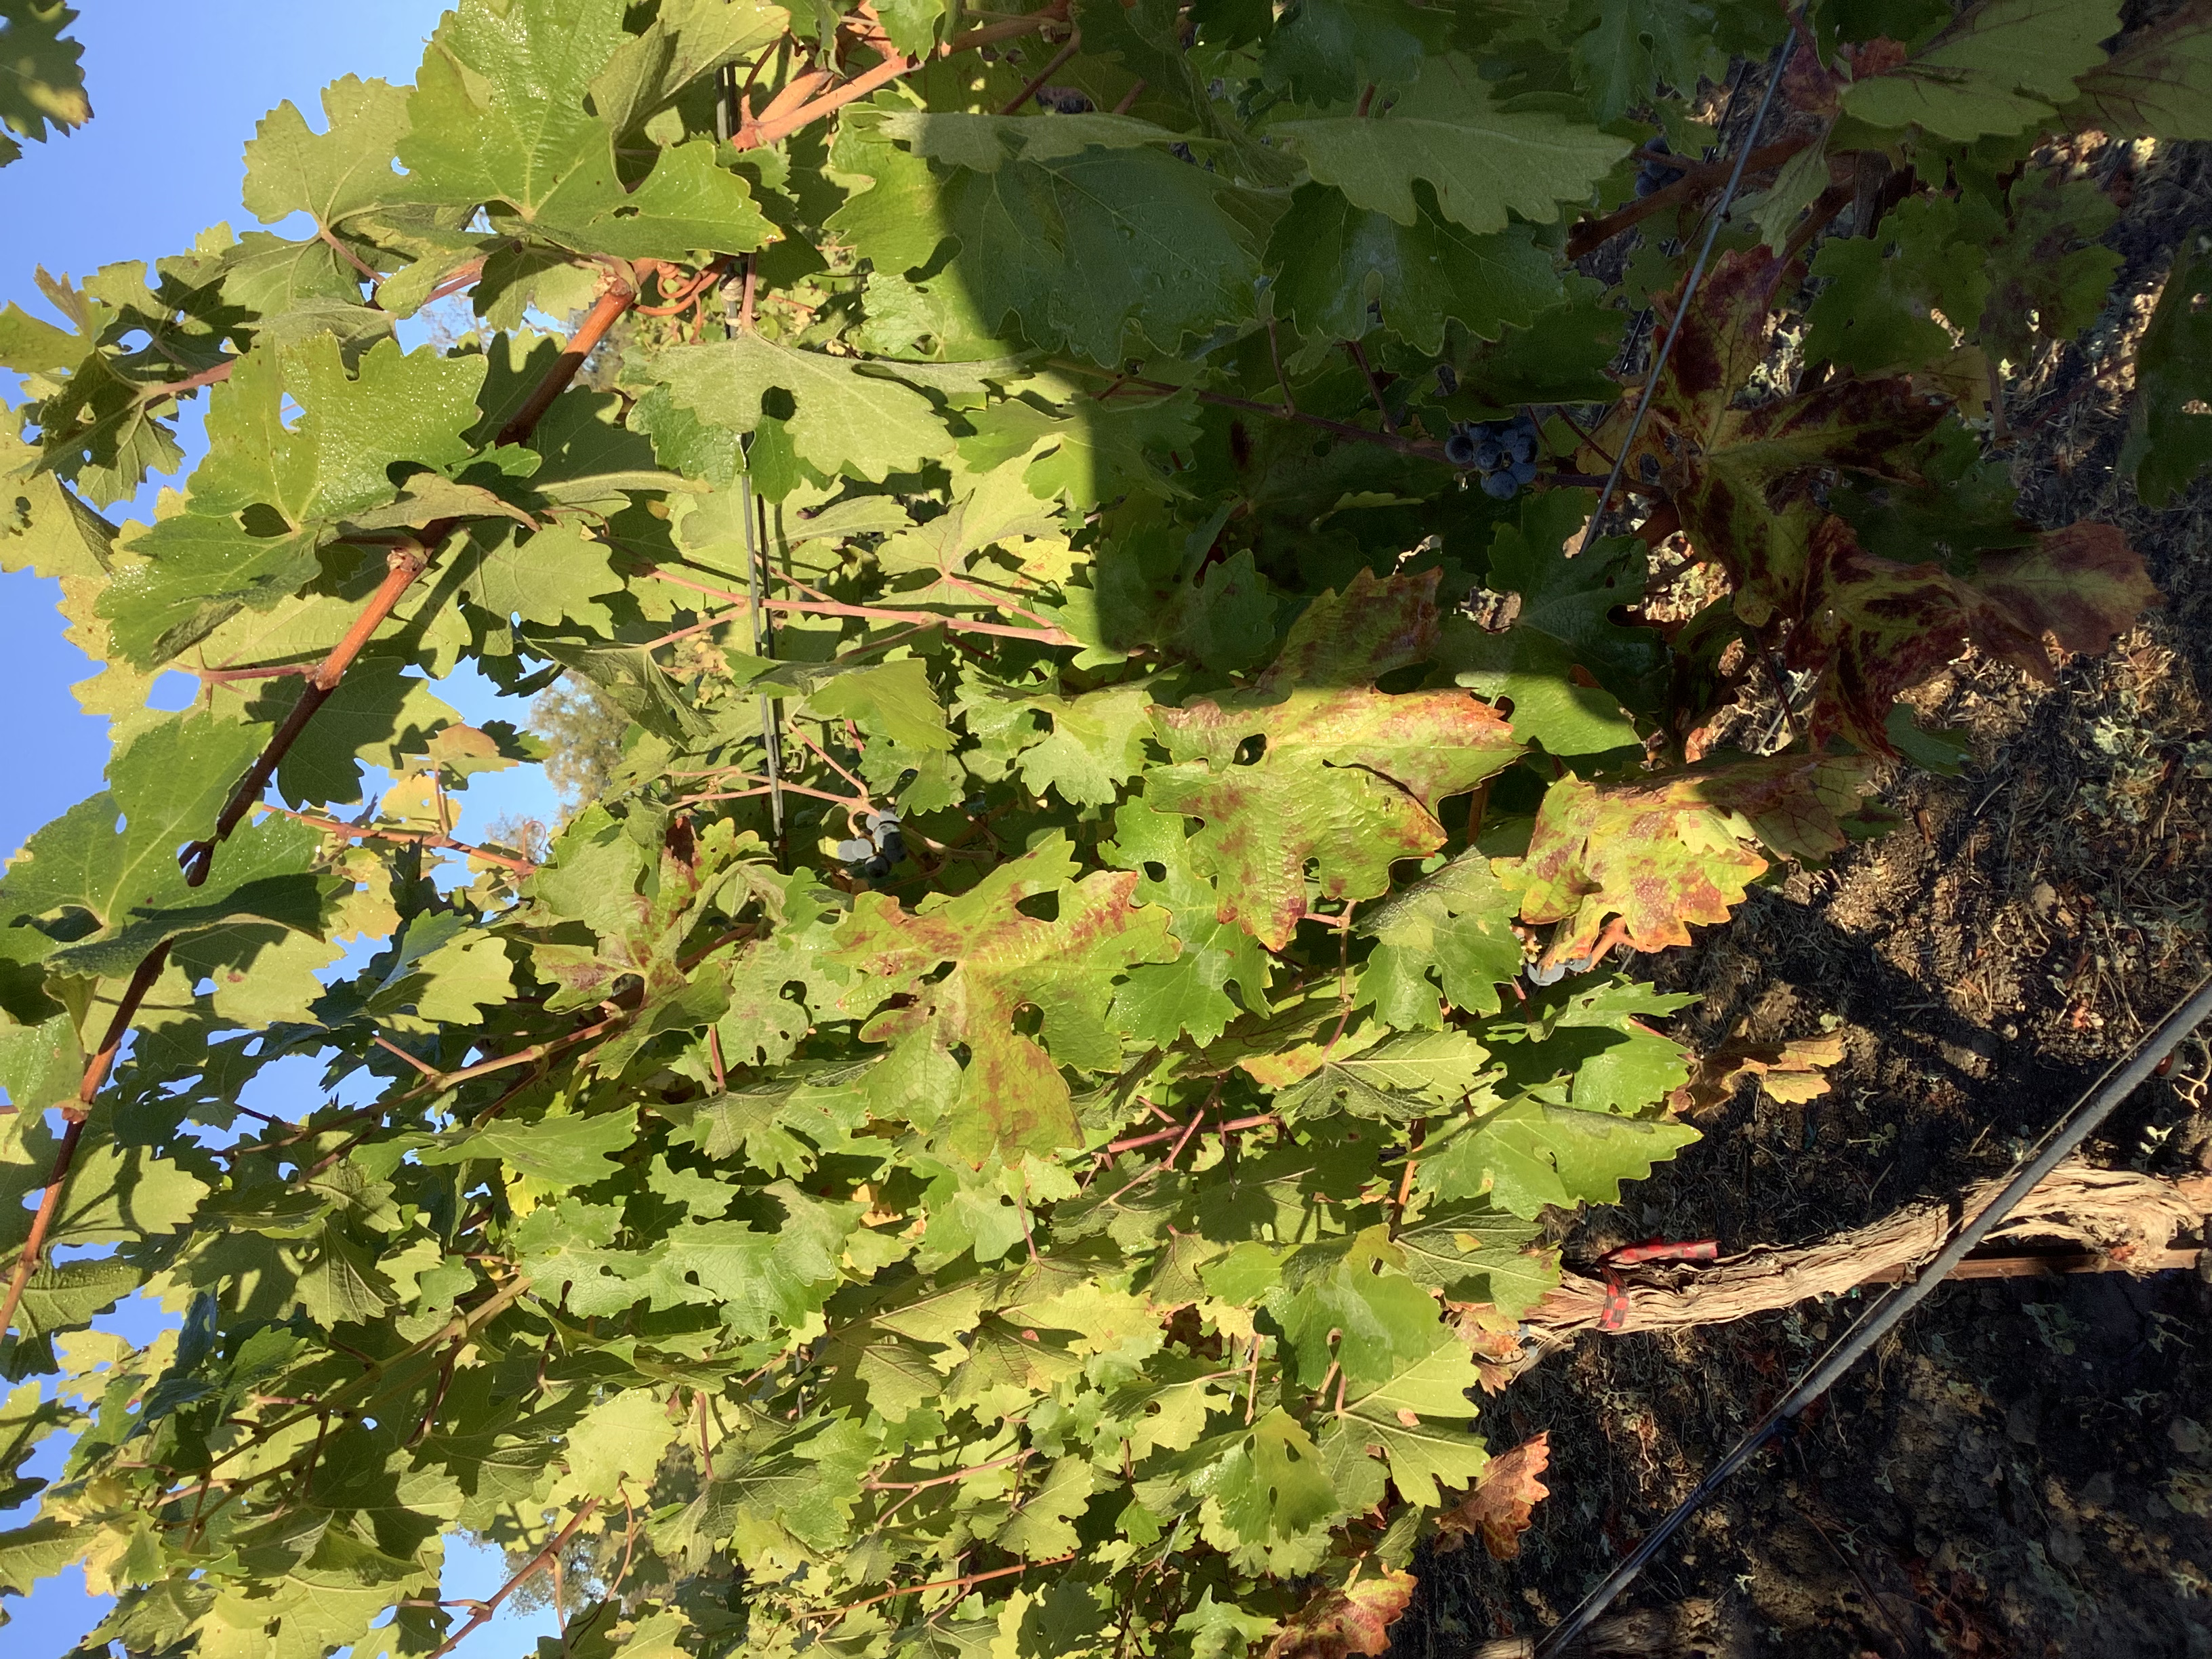
Label: Red Blotch